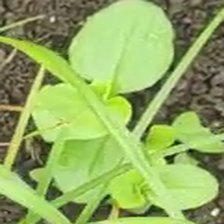
Weed species: Kena_(Commplina_benghalensio)